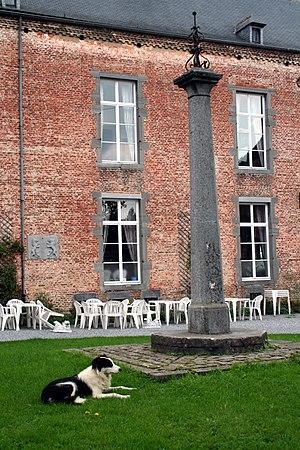
Falaën (Belgique), le pilori du château-ferme (XVIIe siècle).
Le château-ferme de Falaën est une ancienne demeure fortifiée de Belgique située en Région wallonne dans le village de Falaën, section de la commune d’Onhaye en province de Namur.